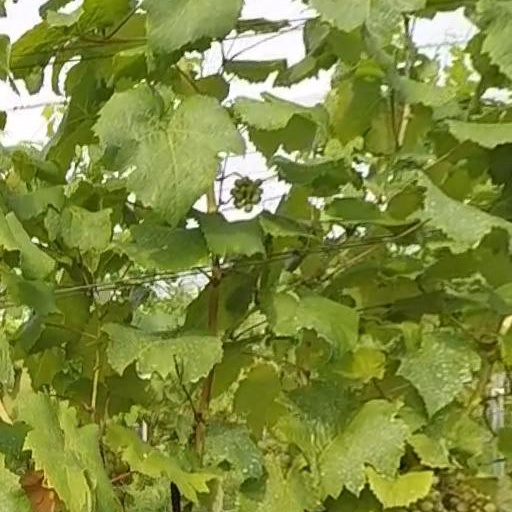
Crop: grape